Groovie Goolies

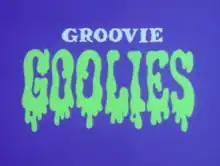
Title card

Groovie Goolies is an American animated television show that had its original run Saturday mornings on CBS between 1970 and 1972. It was rebroadcast the following season on Sunday mornings. Set at a decrepit castle, the show focused on its monstrous but good-natured and mostly friendly inhabitants. Created by Filmation, "Groovie Goolies" was an original creation of the studio; its characters would cross over with Filmation's Archie Comics adaptations including "Sabrina the Teenage Witch" and "The Archie Show", as well as with the "Looney Tunes" cast.